Describe the emotion expressed in this image:  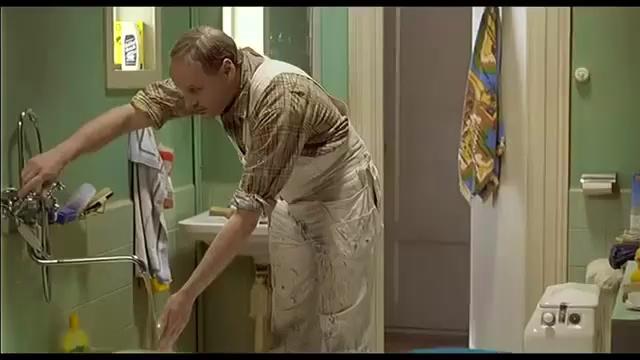
This person displays Suffering, valence and arousal with low intensity.